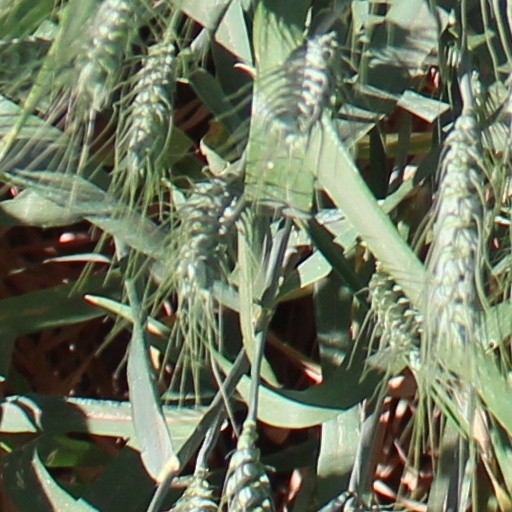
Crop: wheat